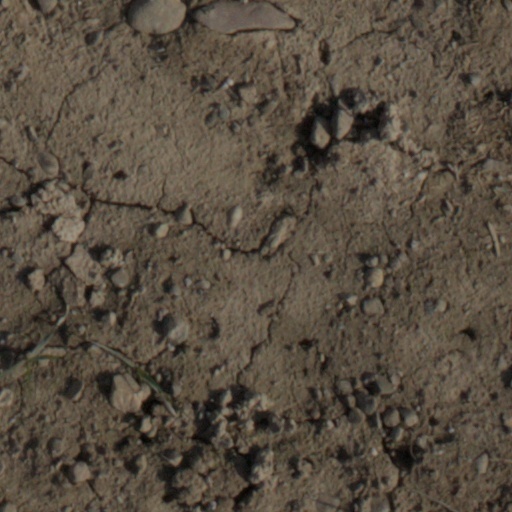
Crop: wheat